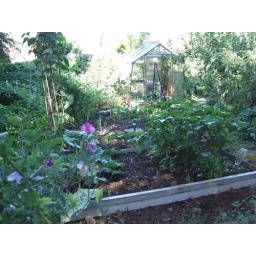
Can anyone identify the plants in the middle of the picture ... funny blue flowers followed by 'lanterns'